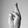
ASL letter: R